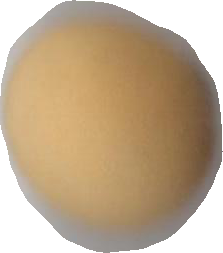
Variety: Dega